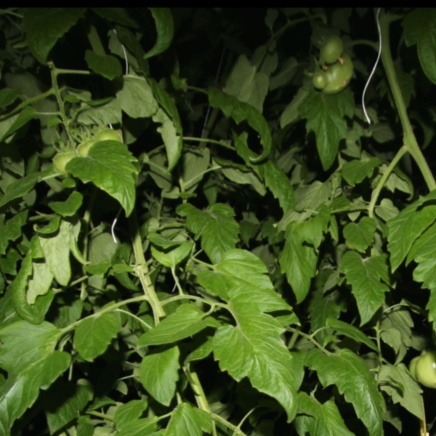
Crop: tomato